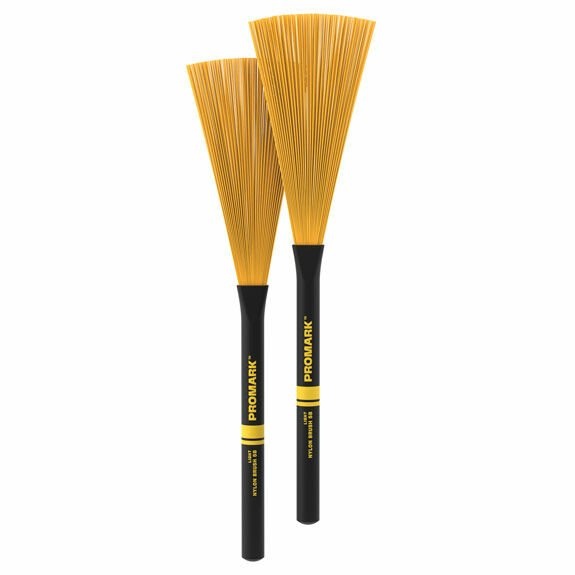
PROMARK LIGHT WEIGHT NYLON BRUSH WITH COUNTERWEIGHT TO SIMUL (PMNB5B )
Light Nylon Brush 5B The ProMark Light Nylon Brush 5B is the ideal brush for delicate playing and gentle attack. Built to last, these nylon bristles are fused to ensure optimal playability and durability. The soft-touch handle is designed with internal counterweights that make it feel like your favorite 5B rebound drumstick, so you can get the response of a 5B stick, with the tone of a light brush. Retractable yellow light gauge nylon bristles ProMark Light Nylon Brush 5B features a soft touch ABS handle with a 5B diameter. This light brush has nylon bristle fusion to ensure optimal playability and durability. The counter-weighted handle of this ProMark brush responds like a rebound stick.
Brand: Promark
Category: Arts & Entertainment > Hobbies & Creative Arts > Musical Instrument & Orchestra Accessories > Percussion Accessories > Drum Sticks & Brushes > Brushes